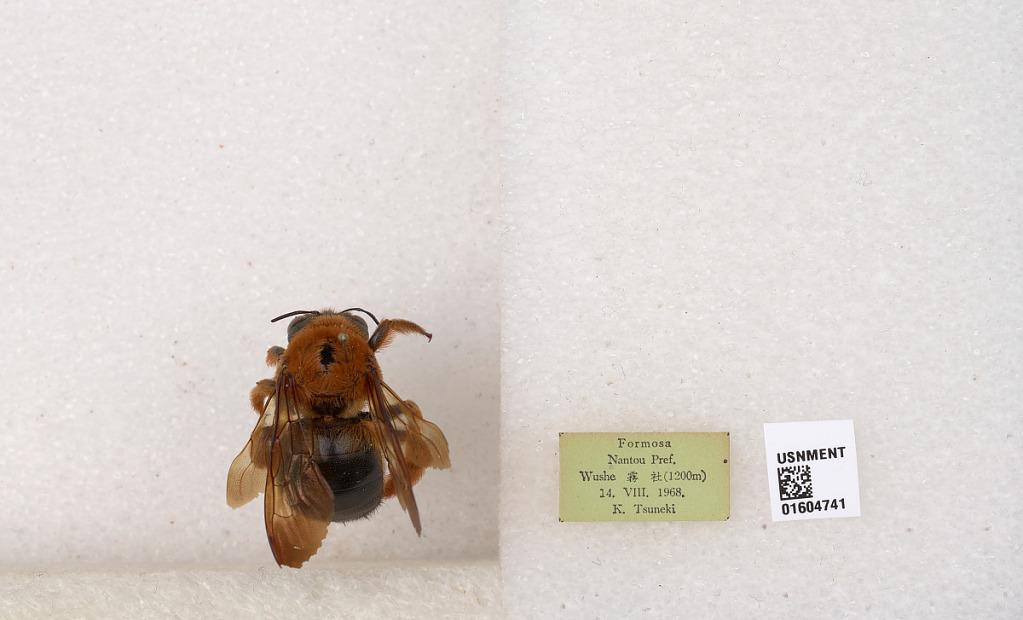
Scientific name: Xylocopa
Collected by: K. Tsuneki
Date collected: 1968-8-14
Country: Taiwan
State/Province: Taiwan
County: Nantou
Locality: Wushe